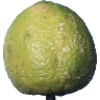
Label: limes